André Schild

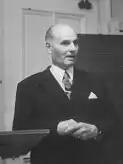
Schild in 1971

Phiippe-André Schild (1 August 1910 - 13 July 1981) was a Swiss linguist known for his work with international auxiliary languages, especially Interlingua.